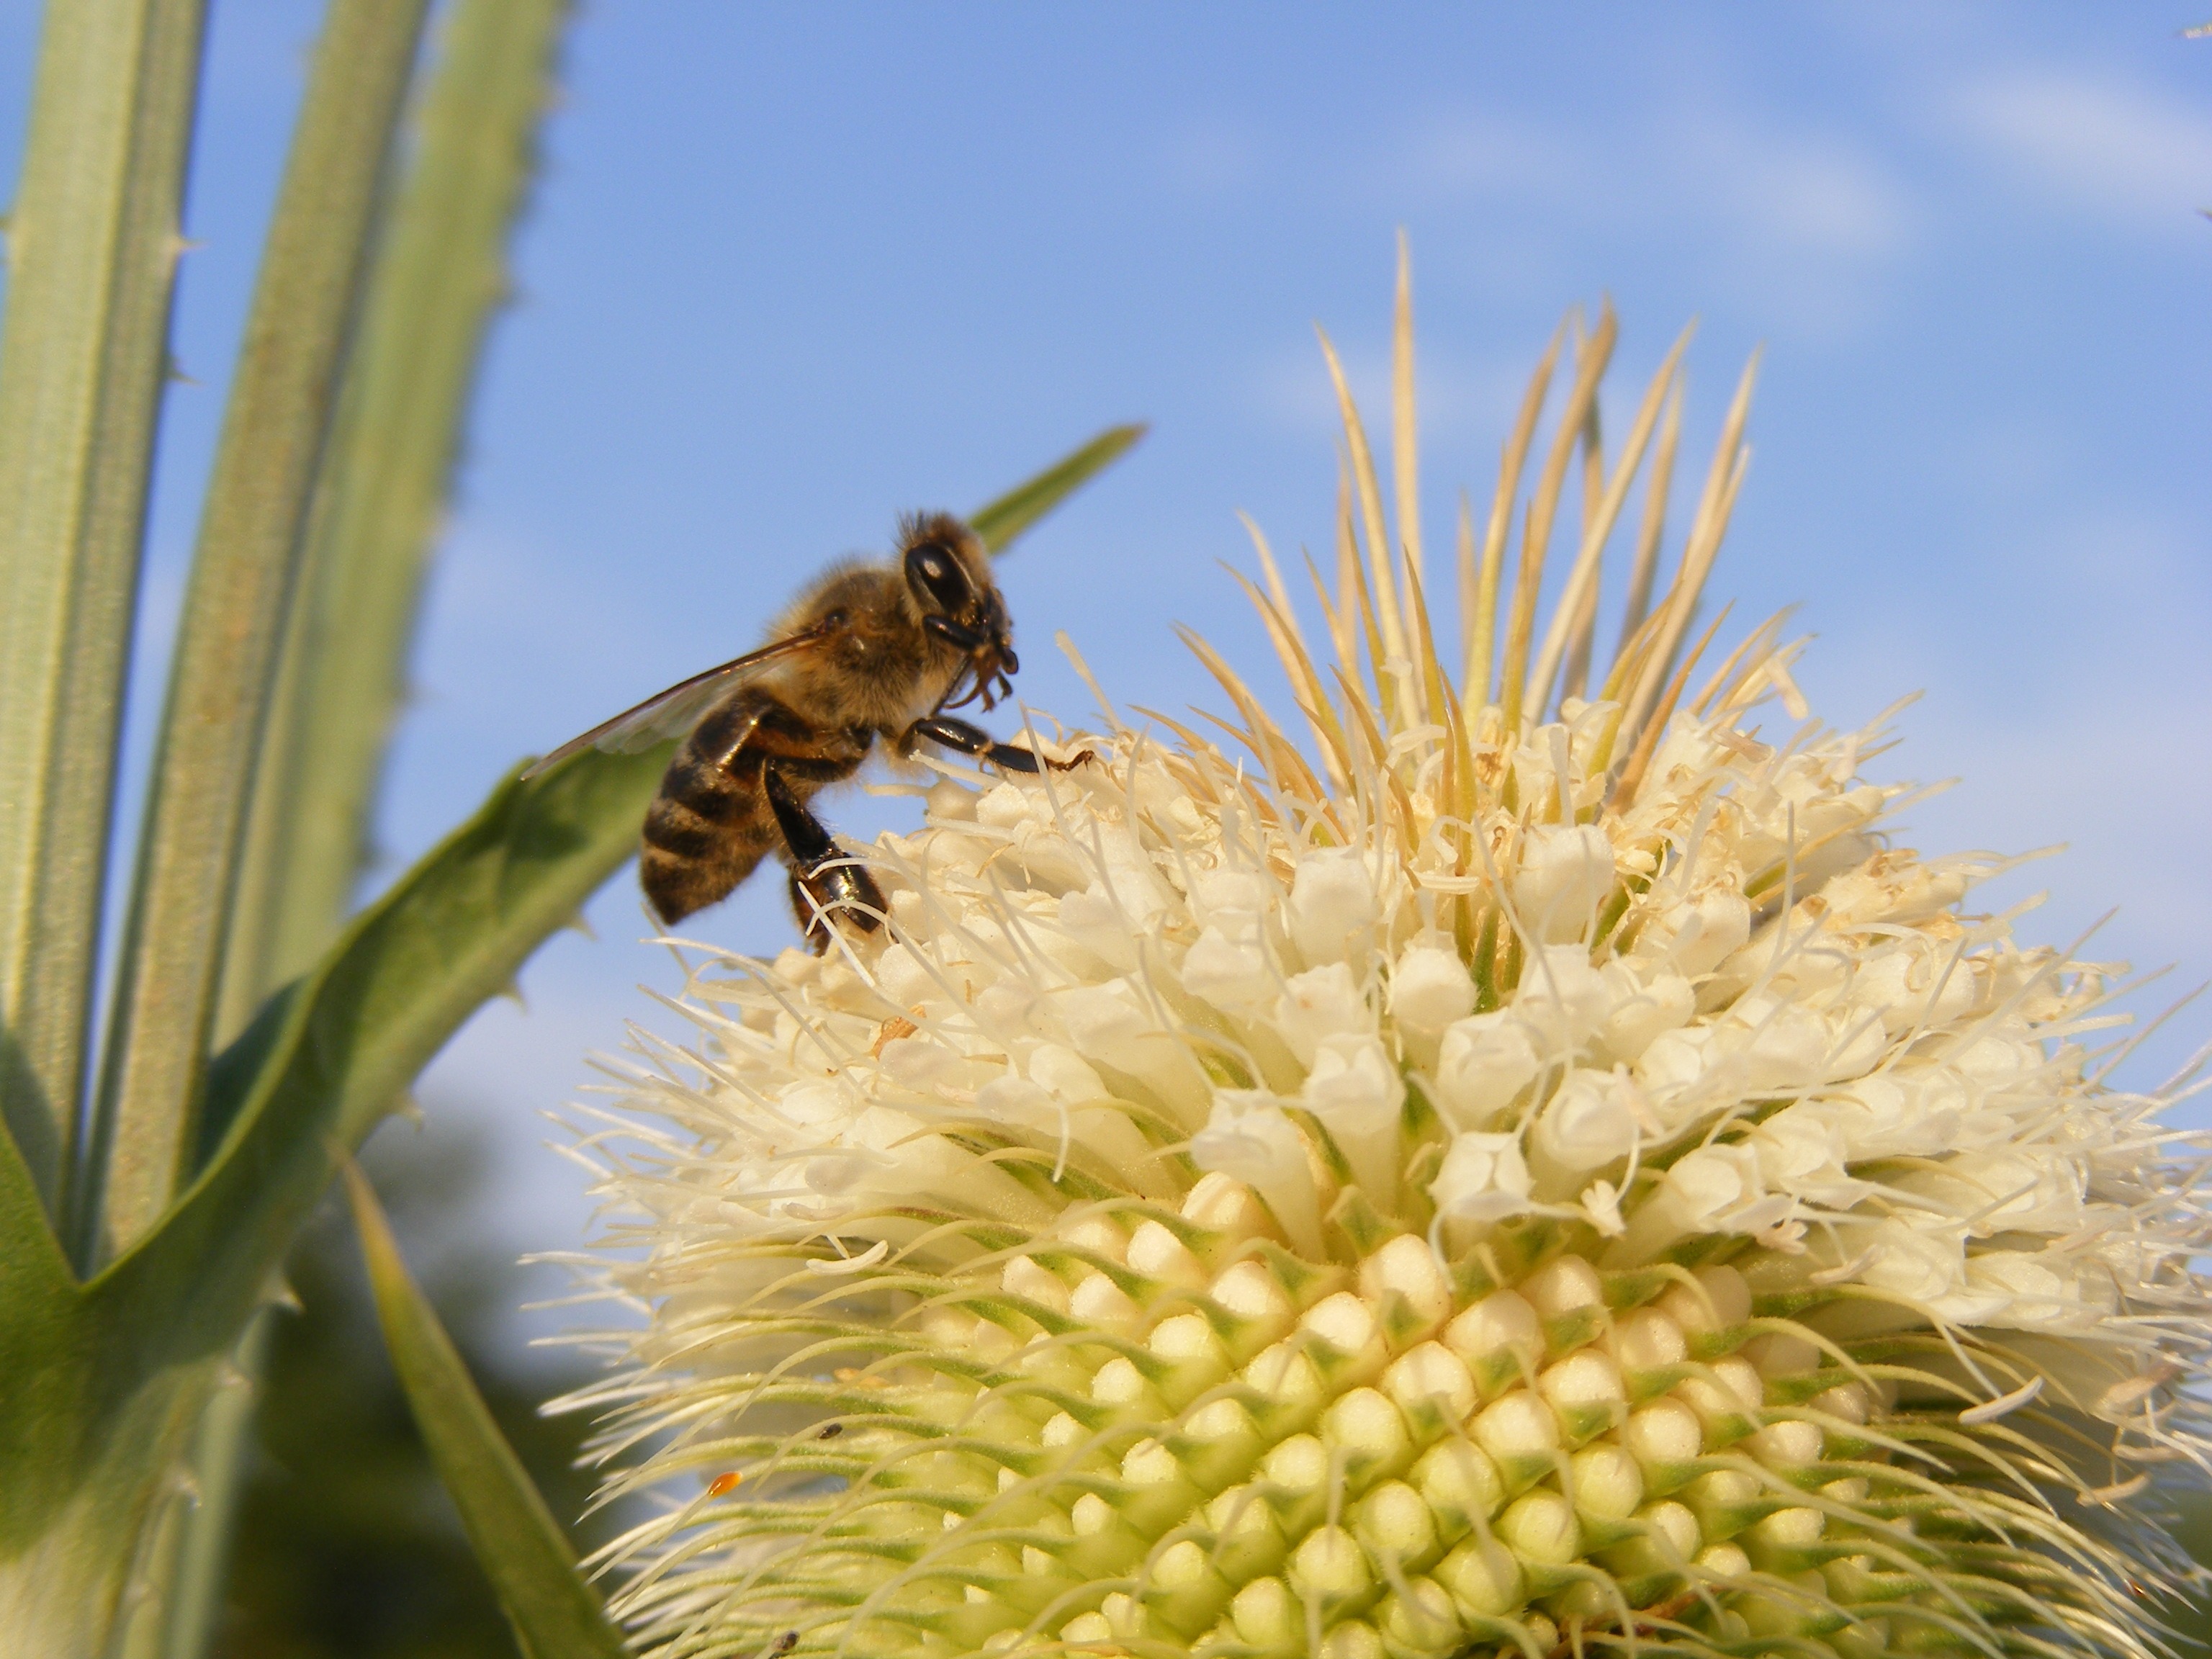
nature, plant, flower, honey, pollen, insect, botany, flora, fauna, invertebrate, close up, bee, thistle, insects, nectar, macro photography, honey bee, spiny, teasel, dipsacus, plant stem, membrane winged insect, cutleaf, laciniatus